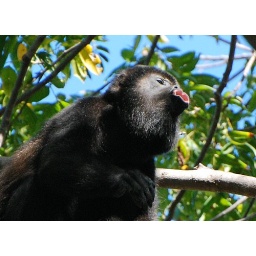
A howler monkey enunciates about 60 feet up in a tree south of El Ostional, Nicaragua.